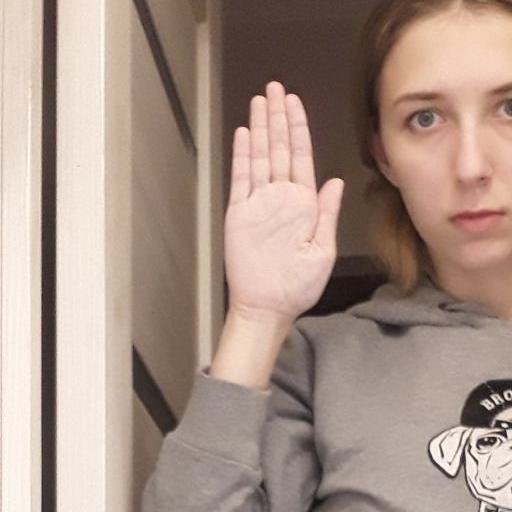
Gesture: stop